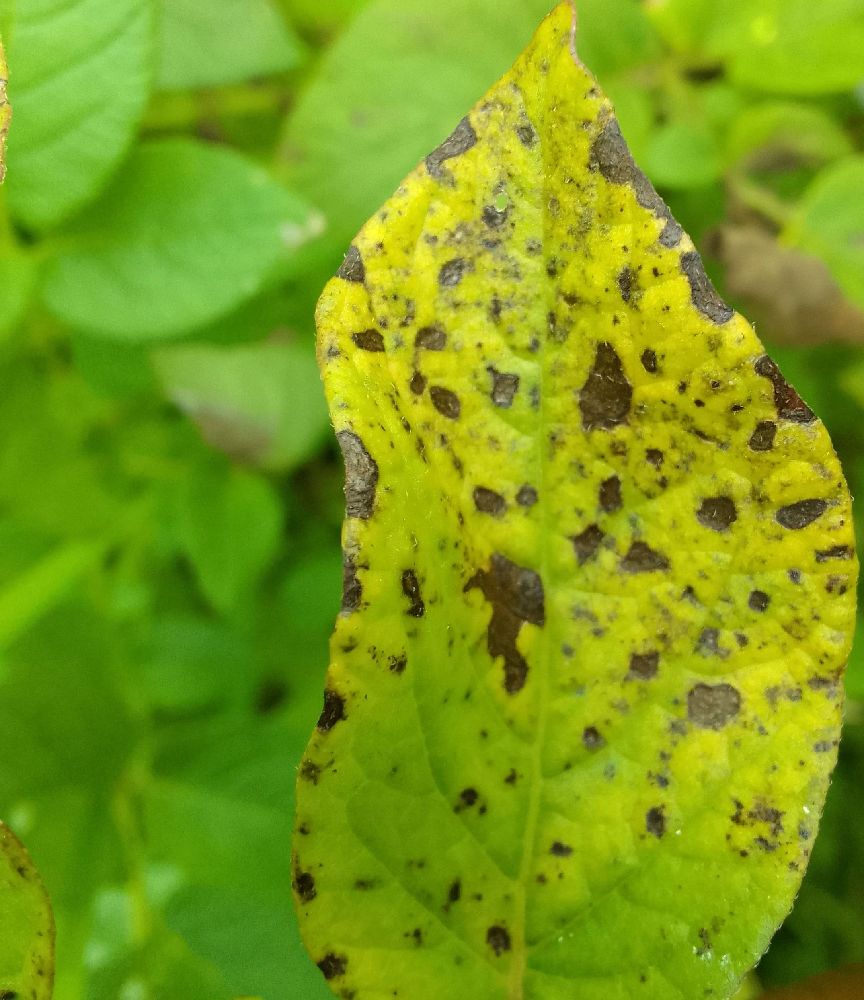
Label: Early blight